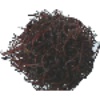
Label: Rambutan 1